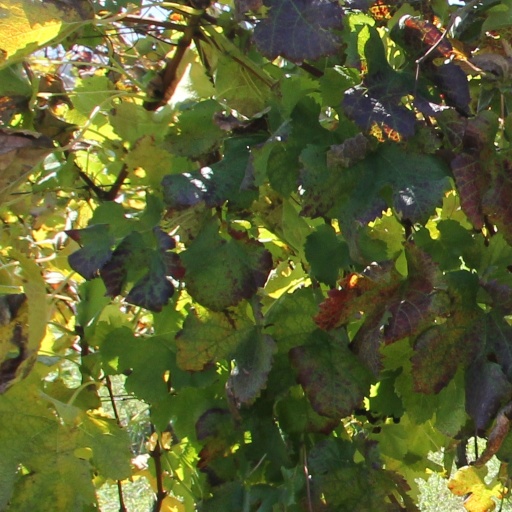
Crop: grape